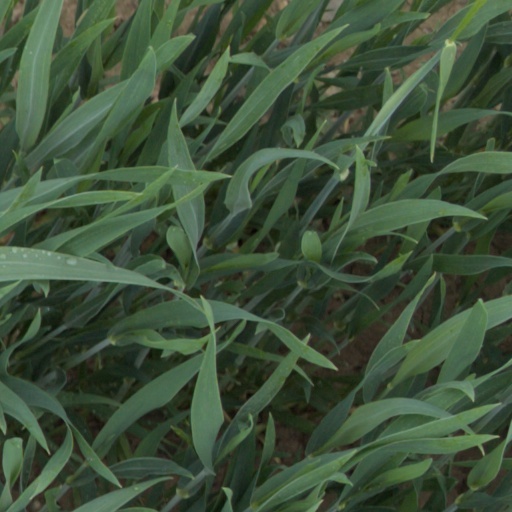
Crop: wheat